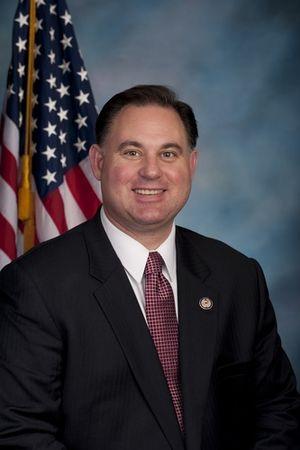
Le New Hampshire dispose de deux élus à la Chambre des représentants des États-Unis.